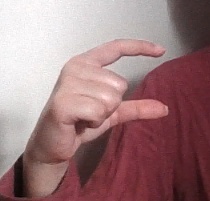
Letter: dal